Frequency changer

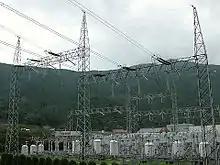
The Sakuma frequency converter station is one of the stations that links Japan's two grids (see ).

A frequency changer or frequency converter is electronic or electromechanical equipment that converts alternating current (AC) of one frequency to alternating current of another frequency. The equipment may also change the voltage, but if it does, that is incidental to its principal purpose, since voltage conversion of alternating current is much easier to achieve than frequency conversion.